Dry deck shelter

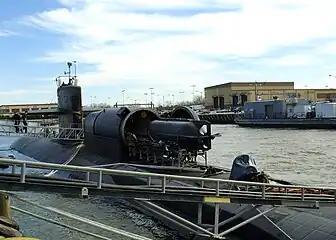
A SEAL Delivery Vehicle (SDV) is loaded aboard the Dry Deck Shelter on the Los Angeles-class fast attack submarine USS Dallas

The two SEAL delivery vehicle teams report to Naval Special Warfare Group 3.